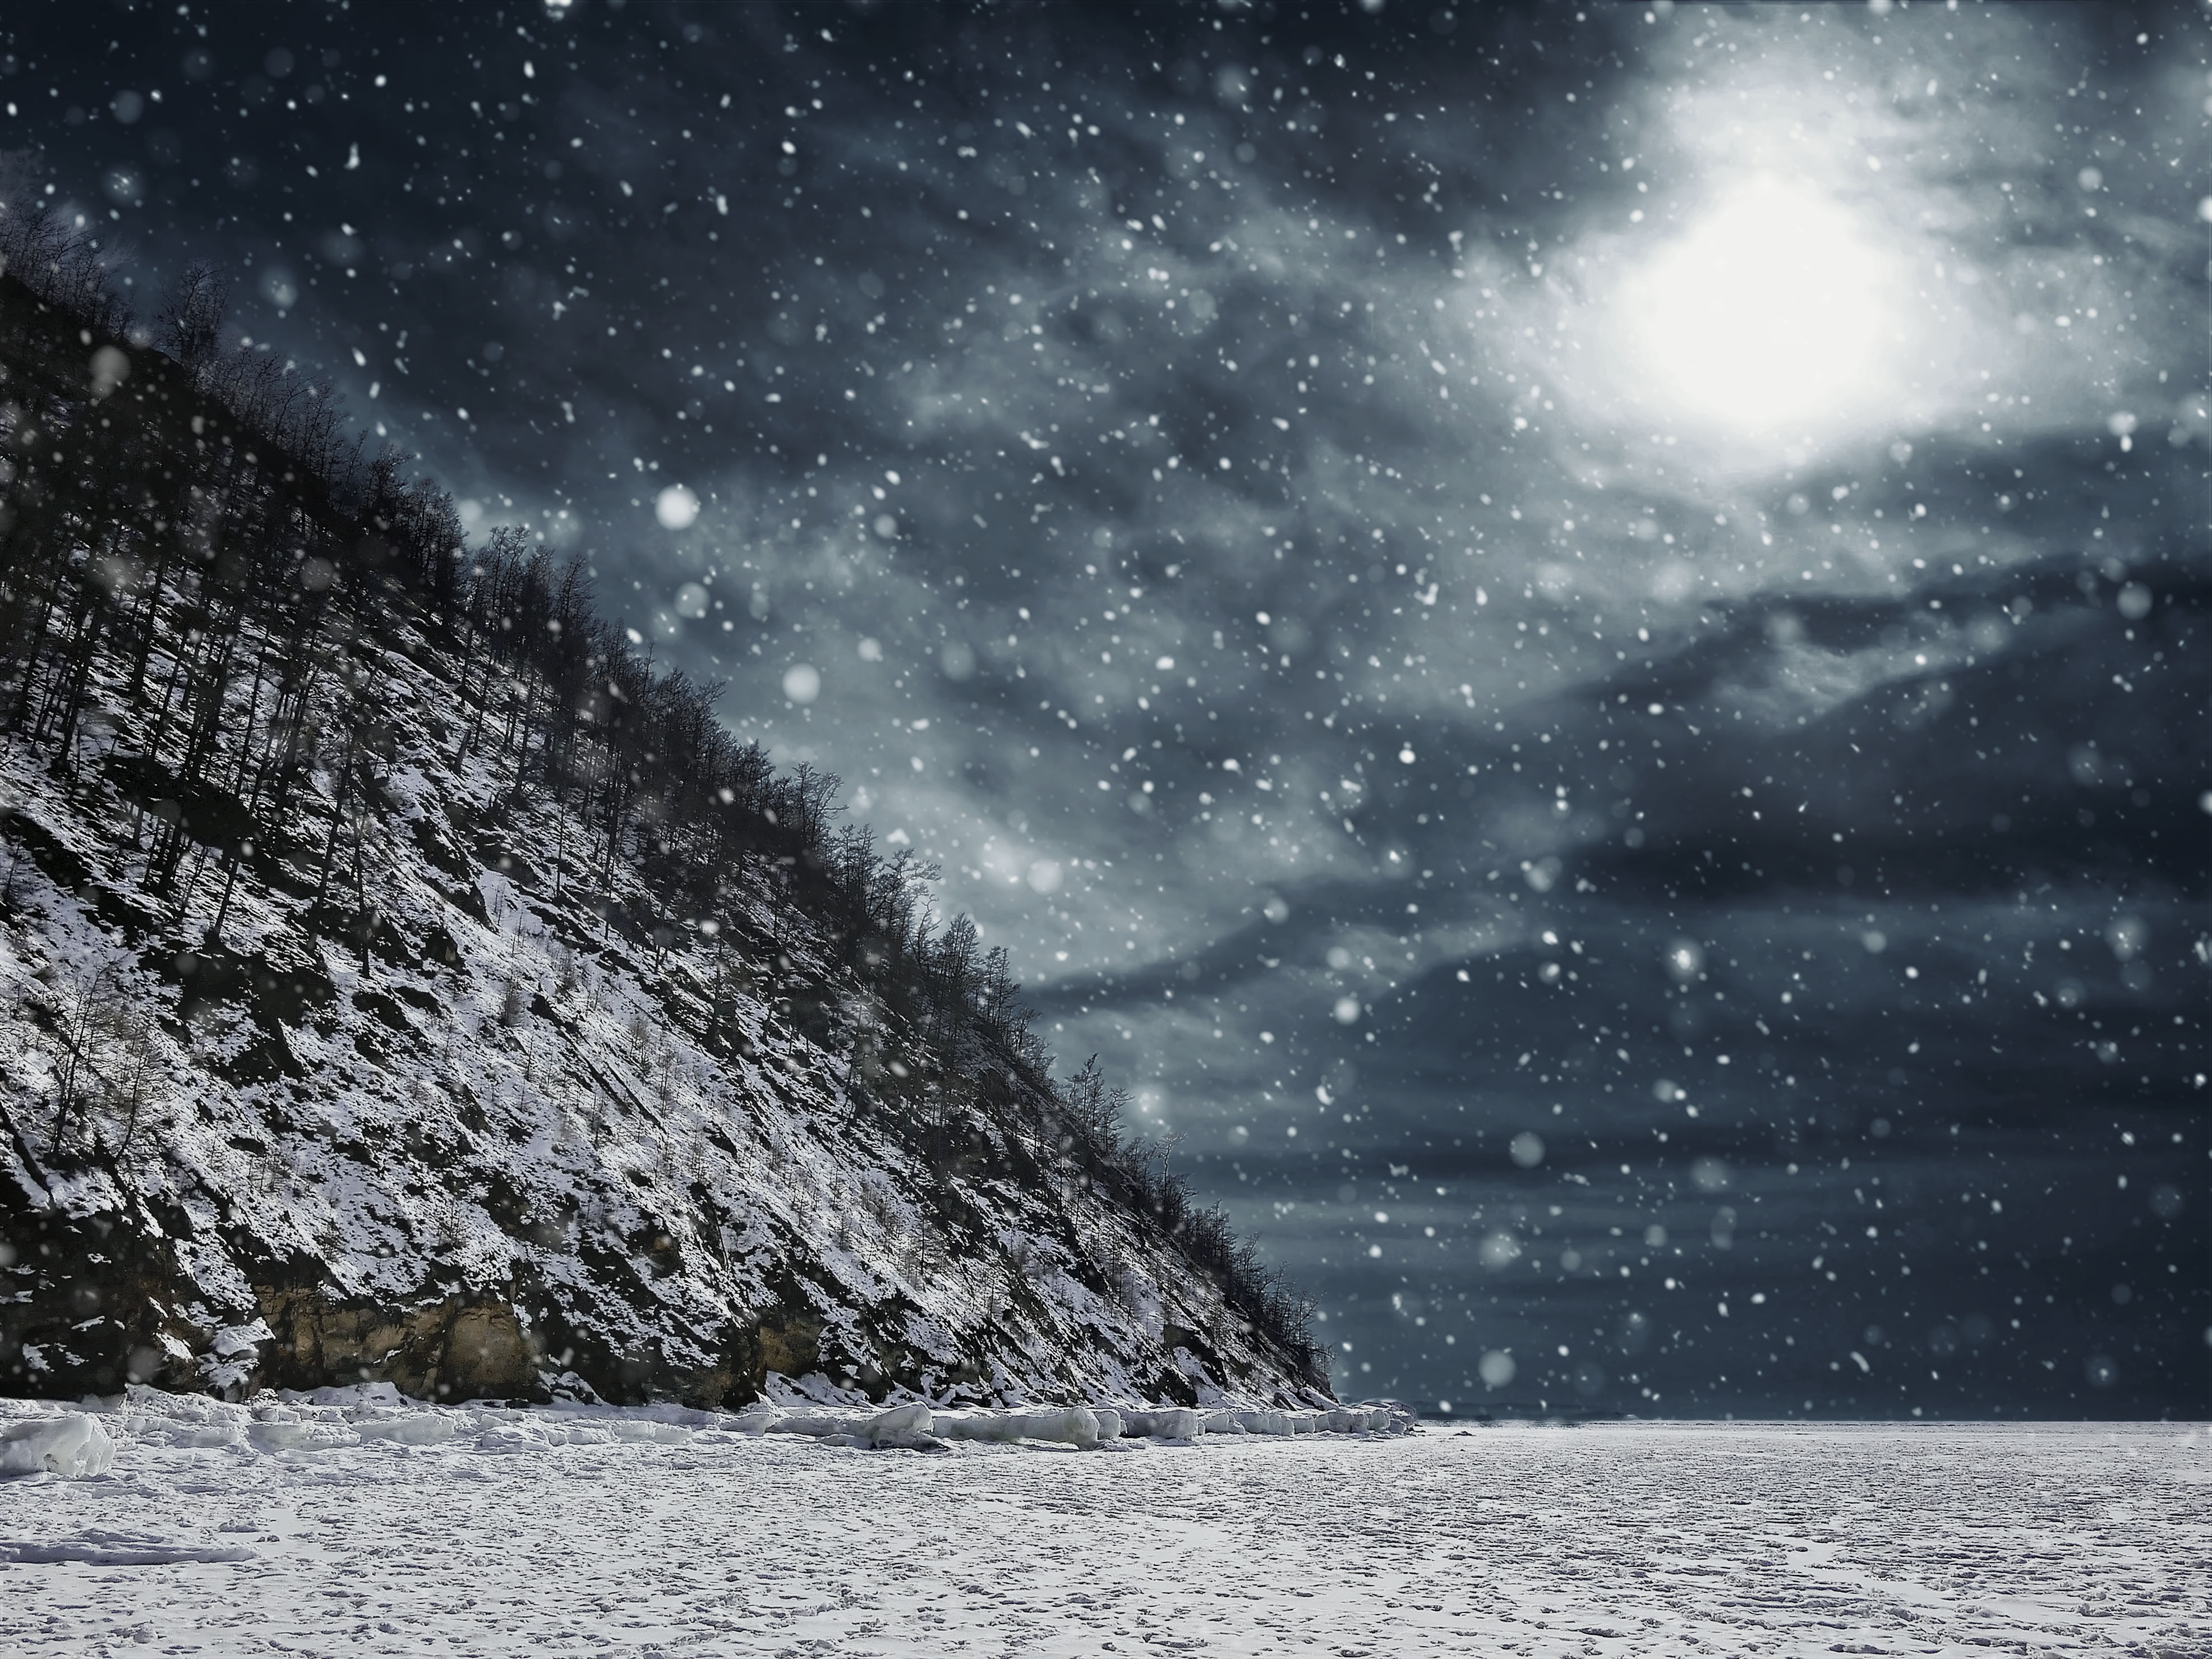
snow, cold, winter, wave, lake, weather, frozen, arctic, moonlight, world, snowing, stormy, russia, end, baikal, sibiria